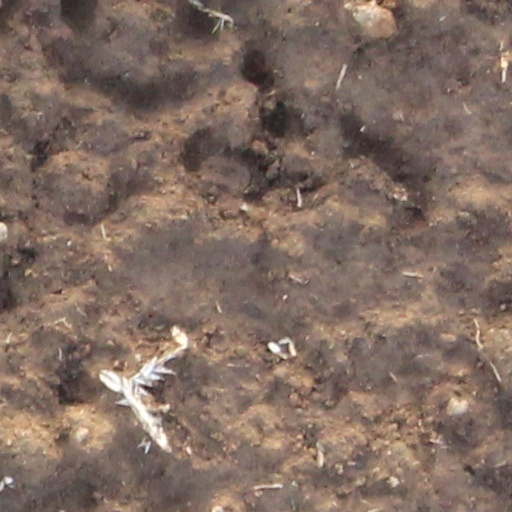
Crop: wheat